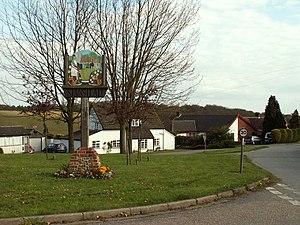
Stanstead est une paroisse civile d'Angleterre, au Royaume-Uni, située dans le district de Babergh, comté du Suffolk.